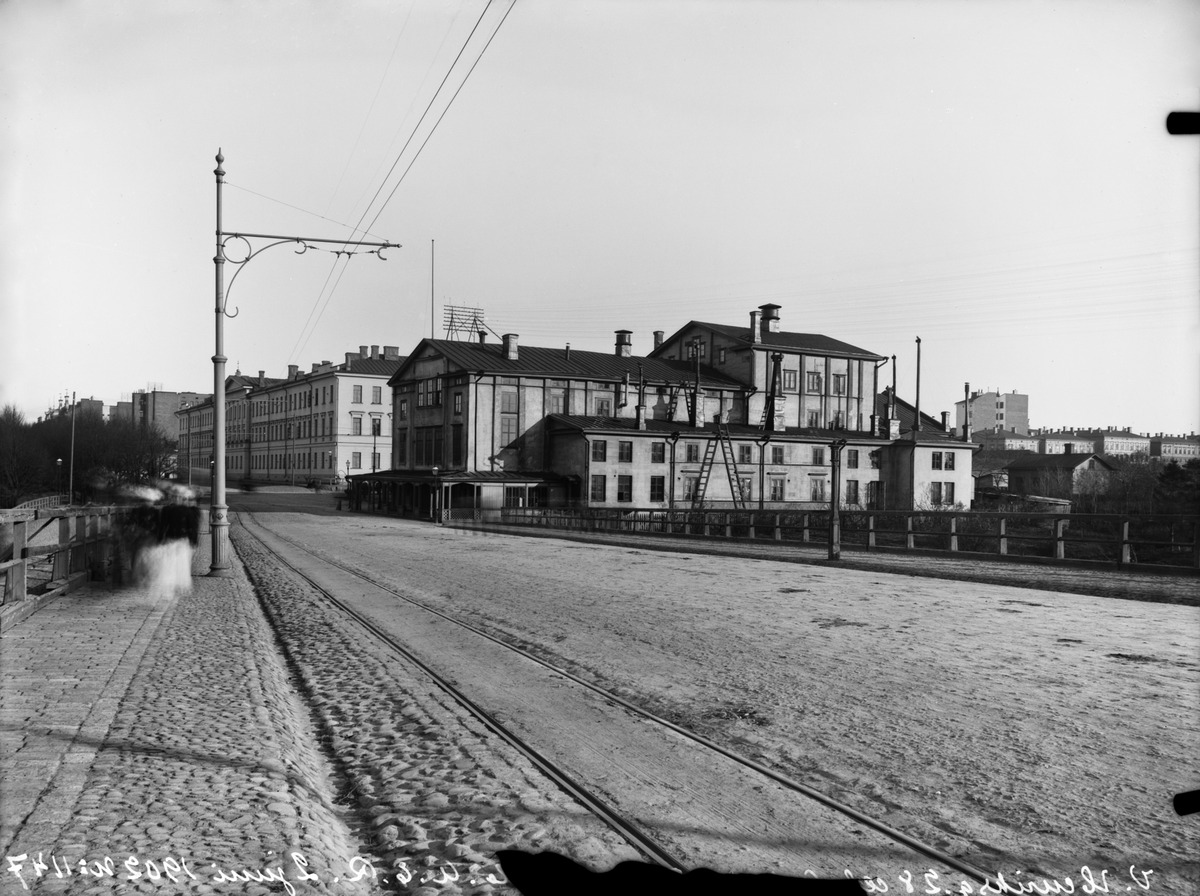
Arkadia-teatteri ja Turun kasarmi
sisällön kuvaus: Arkadia-teatteri ja Turun kasarmi. Läntinen Heikinkatu 30, 28 (= Mannerheimintie 26, 24- 22). mustavalkoinen
Kuvaaja: Rosenbröijer, A.E., valokuvaaja
Ajankohta: kuvausaika 02.06.1902
Paikka: Suomi, Uusimaa, Helsinki, Kamppi Helsinki, Mannerheimintie 22, 24, 26
Aiheet: Arkadia-teatteri, rakennukset kivirakennukset teatterirakennukset kasarmit, raideliikenne, raitiotiet, kadut, liikenne, jalkakäytävät, kiveys, pylväät, johtimet, kadunkalusteet, sillat, aidat, katot, savupiiput, teatteri teatterit